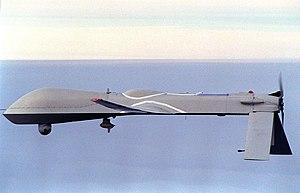
Ceci est la liste des drones et véhicules sans pilote utilisés dans les forces armées des États-Unis.
Cet article liste les aéronefs des forces armées des États-Unis. Les prototypes sont généralement préfixés par un « X » et sans nom, tandis que les modèles de pré-série sont généralement précédés d'un « Y ».